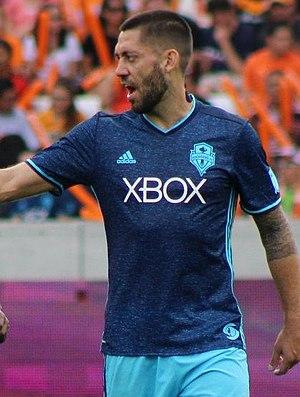
Clint Dempsey, né le 9 mars 1983 à Nacogdoches au Texas, est un joueur international américain de soccer qui évolue au poste d'attaquant.